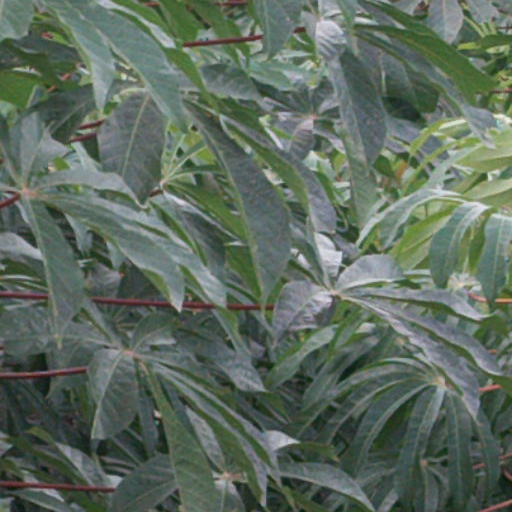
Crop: cassava